Nautical publications

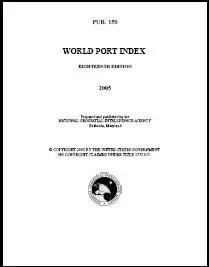
"World Port Index"

The "World Port Index" is a US publication issued by the US National Geospatial-Intelligence Agency. It contains a tabular listing of thousands of ports throughout the world, describing their location, characteristics, known facilities, and available services. Of particular interest are the applicable volume of Sailing Directions and the number of the harbor chart. The table is arranged geographically, with an alphabetical index. It is also available from several different independent publishers.